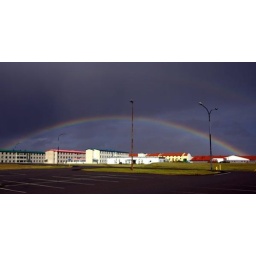
I used to live in the building at the far left of the picture with the green roof. - Sep, 2005